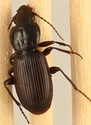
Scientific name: Pterostichus restrictus
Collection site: Rocky Mountains NEON (RMNP), plot RMNP_014